Hindu Temple of Central Indiana

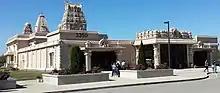
The temple in 2015

The Hindu Temple of Central Indiana is a Hindu temple in Indianapolis, Indiana. Opened in 2006, it is the oldest Hindu temple in Indiana. Local public TV station WFYI has called it "a breathtaking new monument - impressive in both scope and design, as well as a testament to the growing multiculturalism of the region." "The Indianapolis Star" says it is "an iconic structure that pays homage to various holy shrines across India."